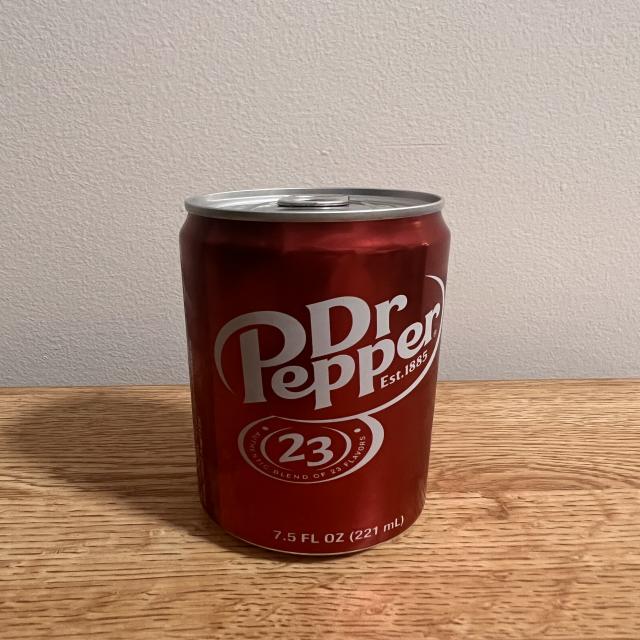
Label: cans